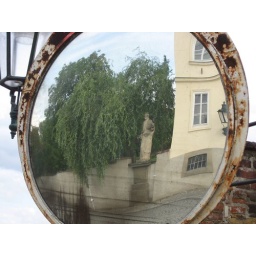
Here's a web page with a digital image of a mirror image of a statue in Prague. All on a computer monitor.